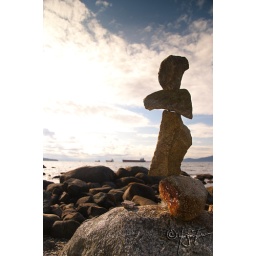
These stone stacks are all over the place around the sea wall by English Bay in Stanley park..... very cool.